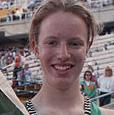
Age: 14